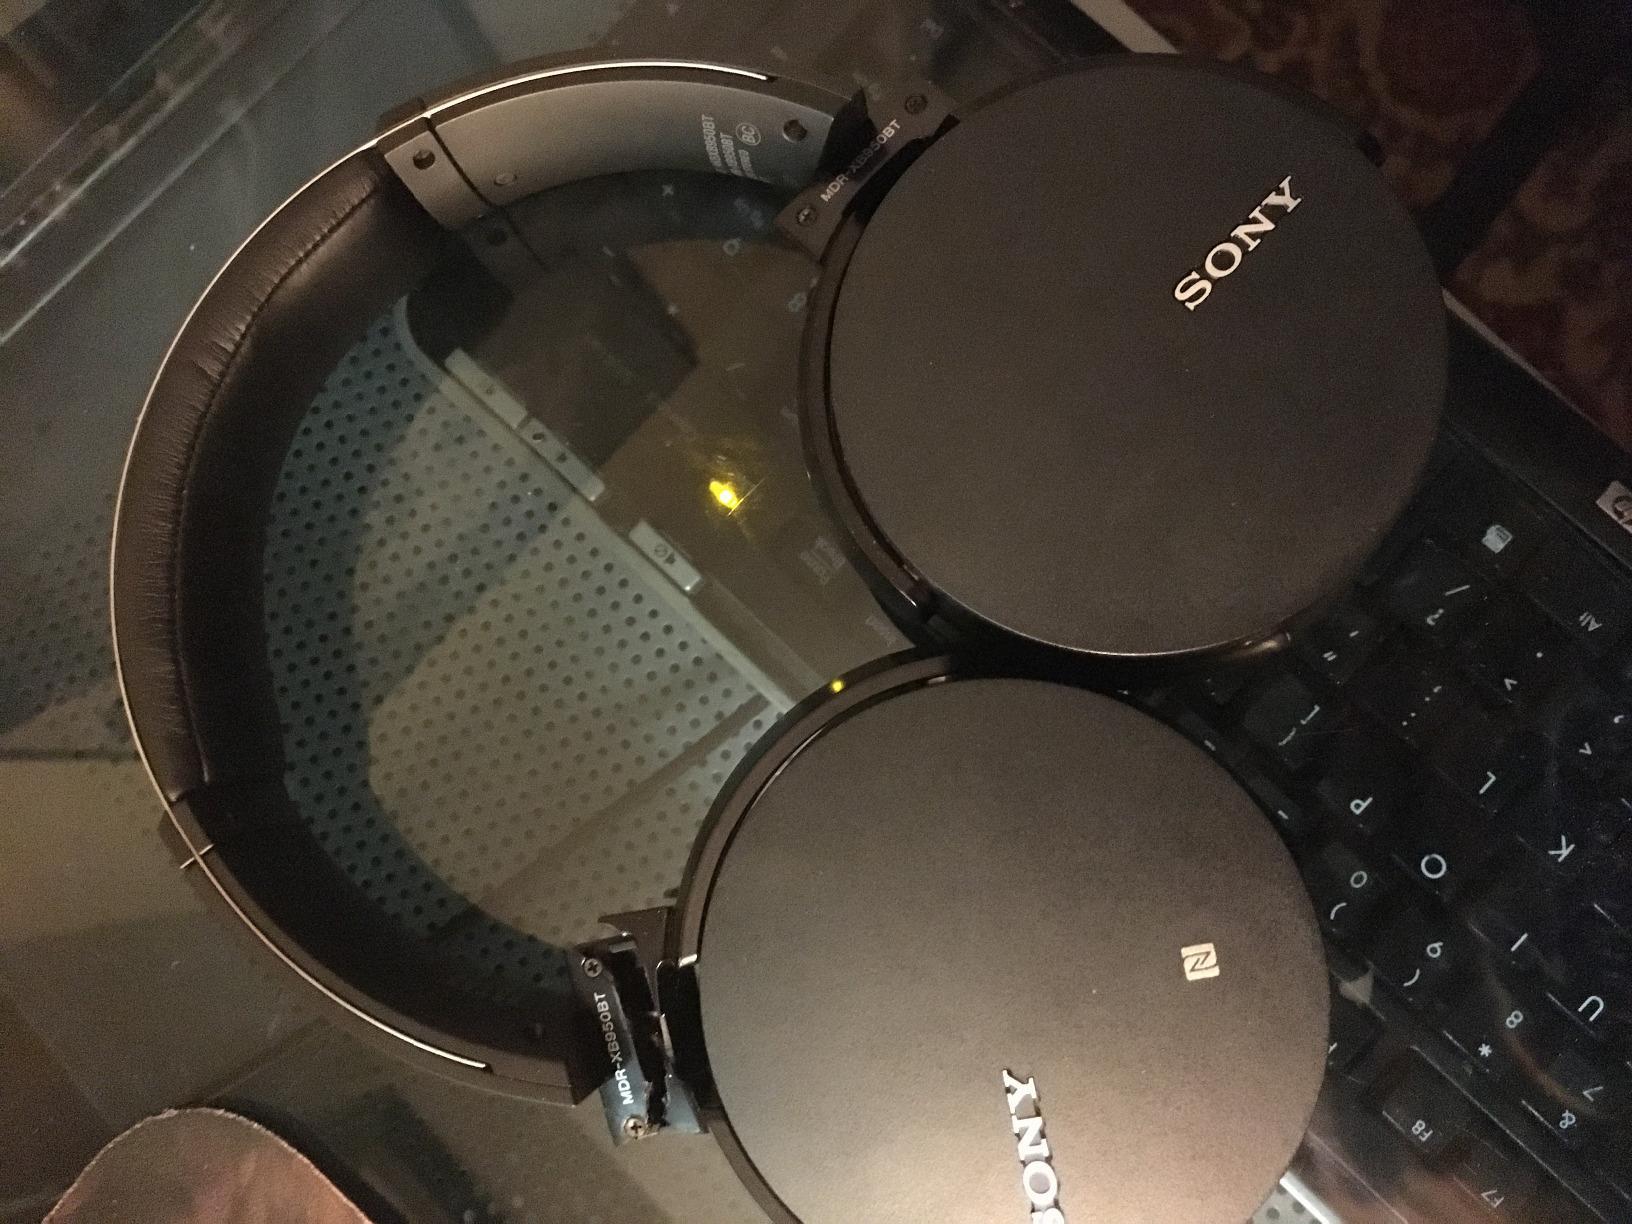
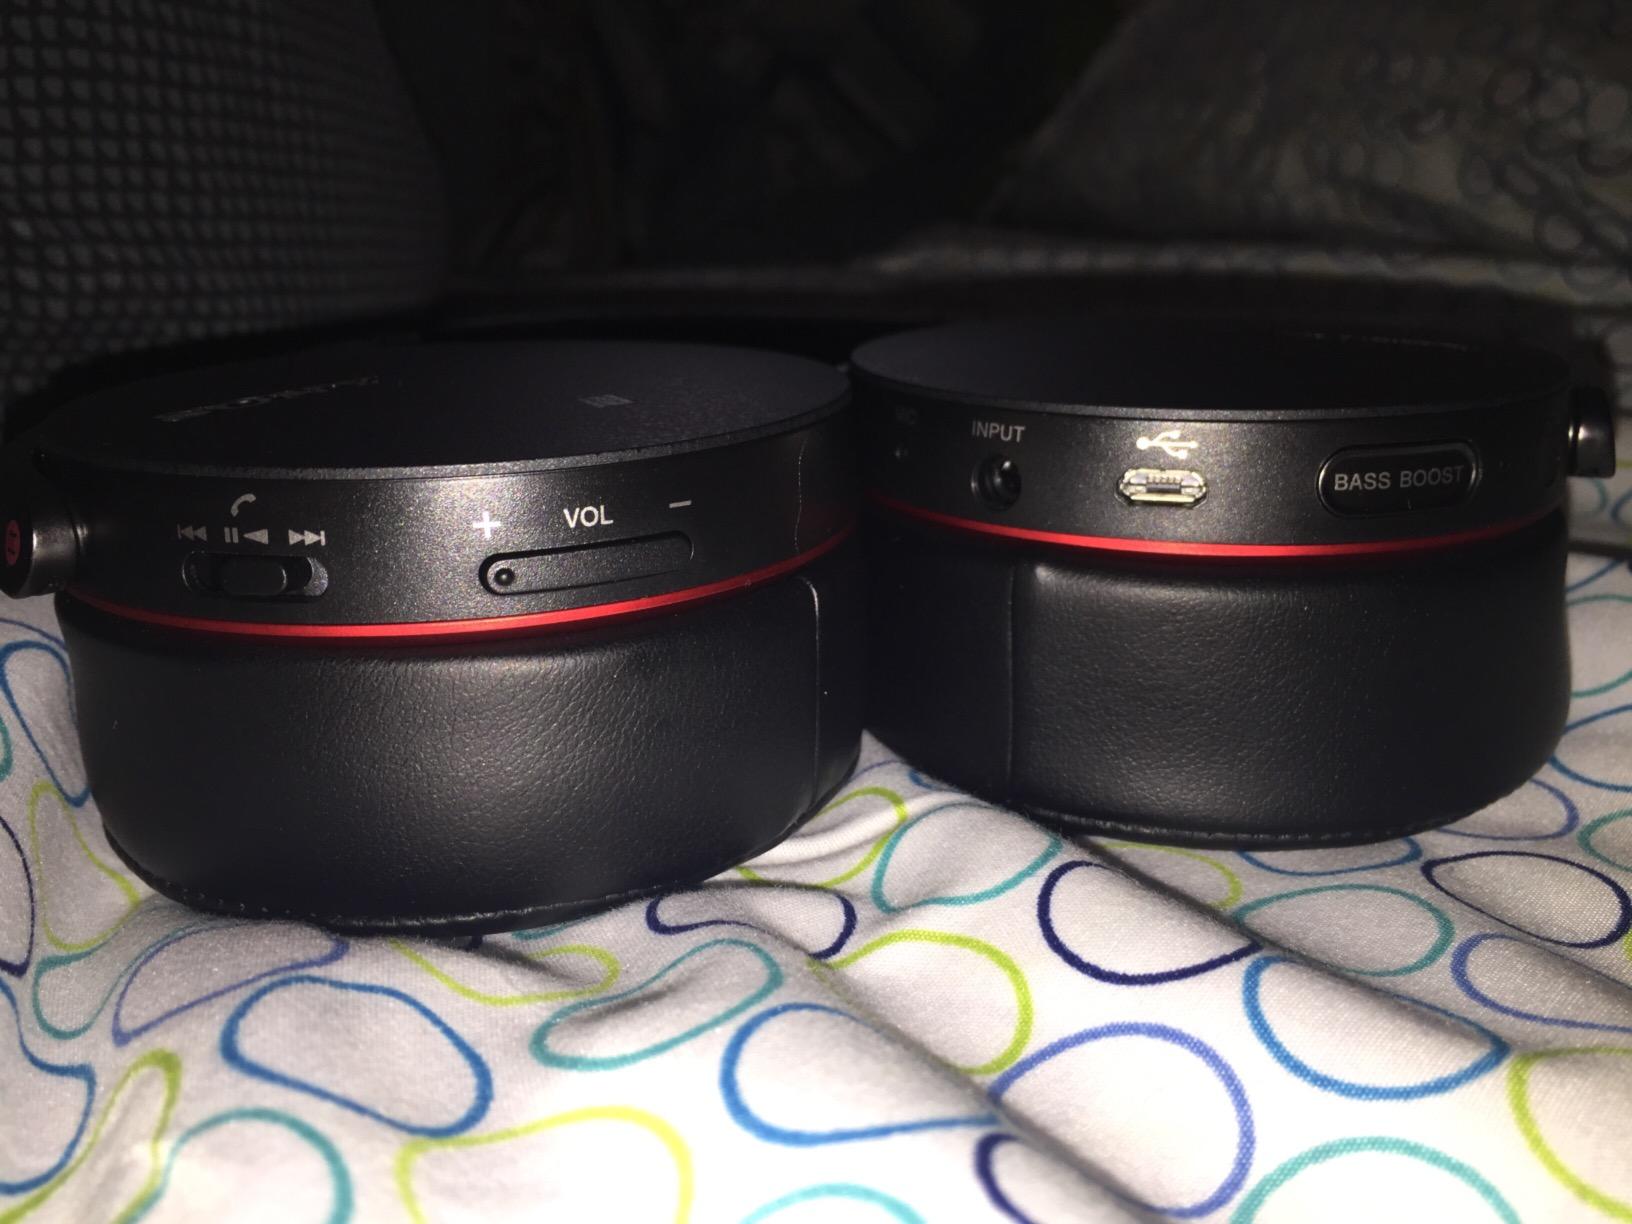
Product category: headphones
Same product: yes